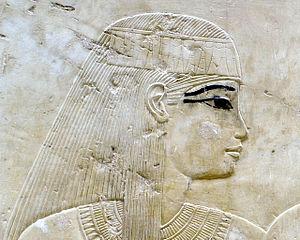
Apouya mère de ramosé